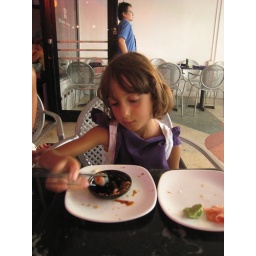
And she loves it (note the number of pieces of sushi in the white plate in the sequence of pics)